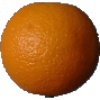
Label: Orange 1